Sportsman's Park

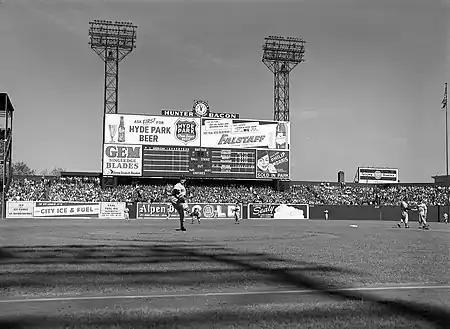
The 1946 World Series at Sportsman's Park

In addition to its primary use as a baseball stadium, Sportsman's Park also hosted several soccer events. These included several in the St. Louis Soccer League, and the 1948 National Challenge Cup when St. Louis Simpkins-Ford defeated Brookhattan for the national soccer championship.